Hammer Session!

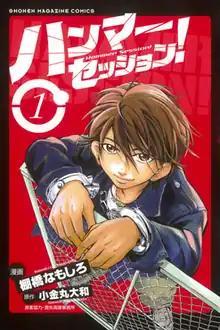
First volume cover

is a Japanese manga series written by Yamato Koganemaru (first 31 chapters) and Hiroyuki Yatsu (onwards) and illustrated by Namoshiro Tanahashi. It was serialized in Kodansha's manga magazine "Weekly Shōnen Magazine" from November 2006 to December 2008, with its chapters collected in 11 volumes. A second series, "Hammer Session! In High School", was serialized in the same magazine from May to November 2010, with its chapters collected in three volumes. An 11-episode television drama adaptation was broadcast from July to September 2010.